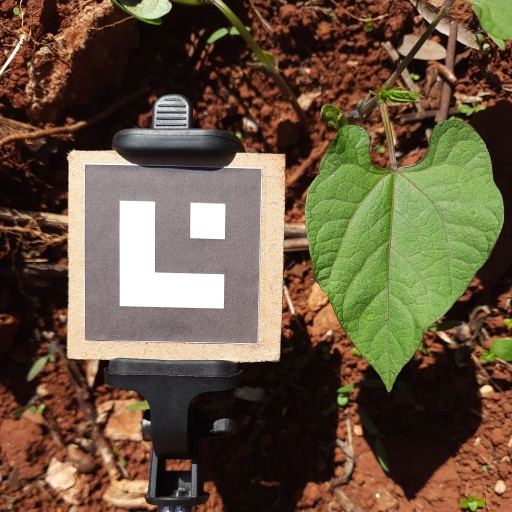
Observations: wavy surface, no eating holes, under sunlight